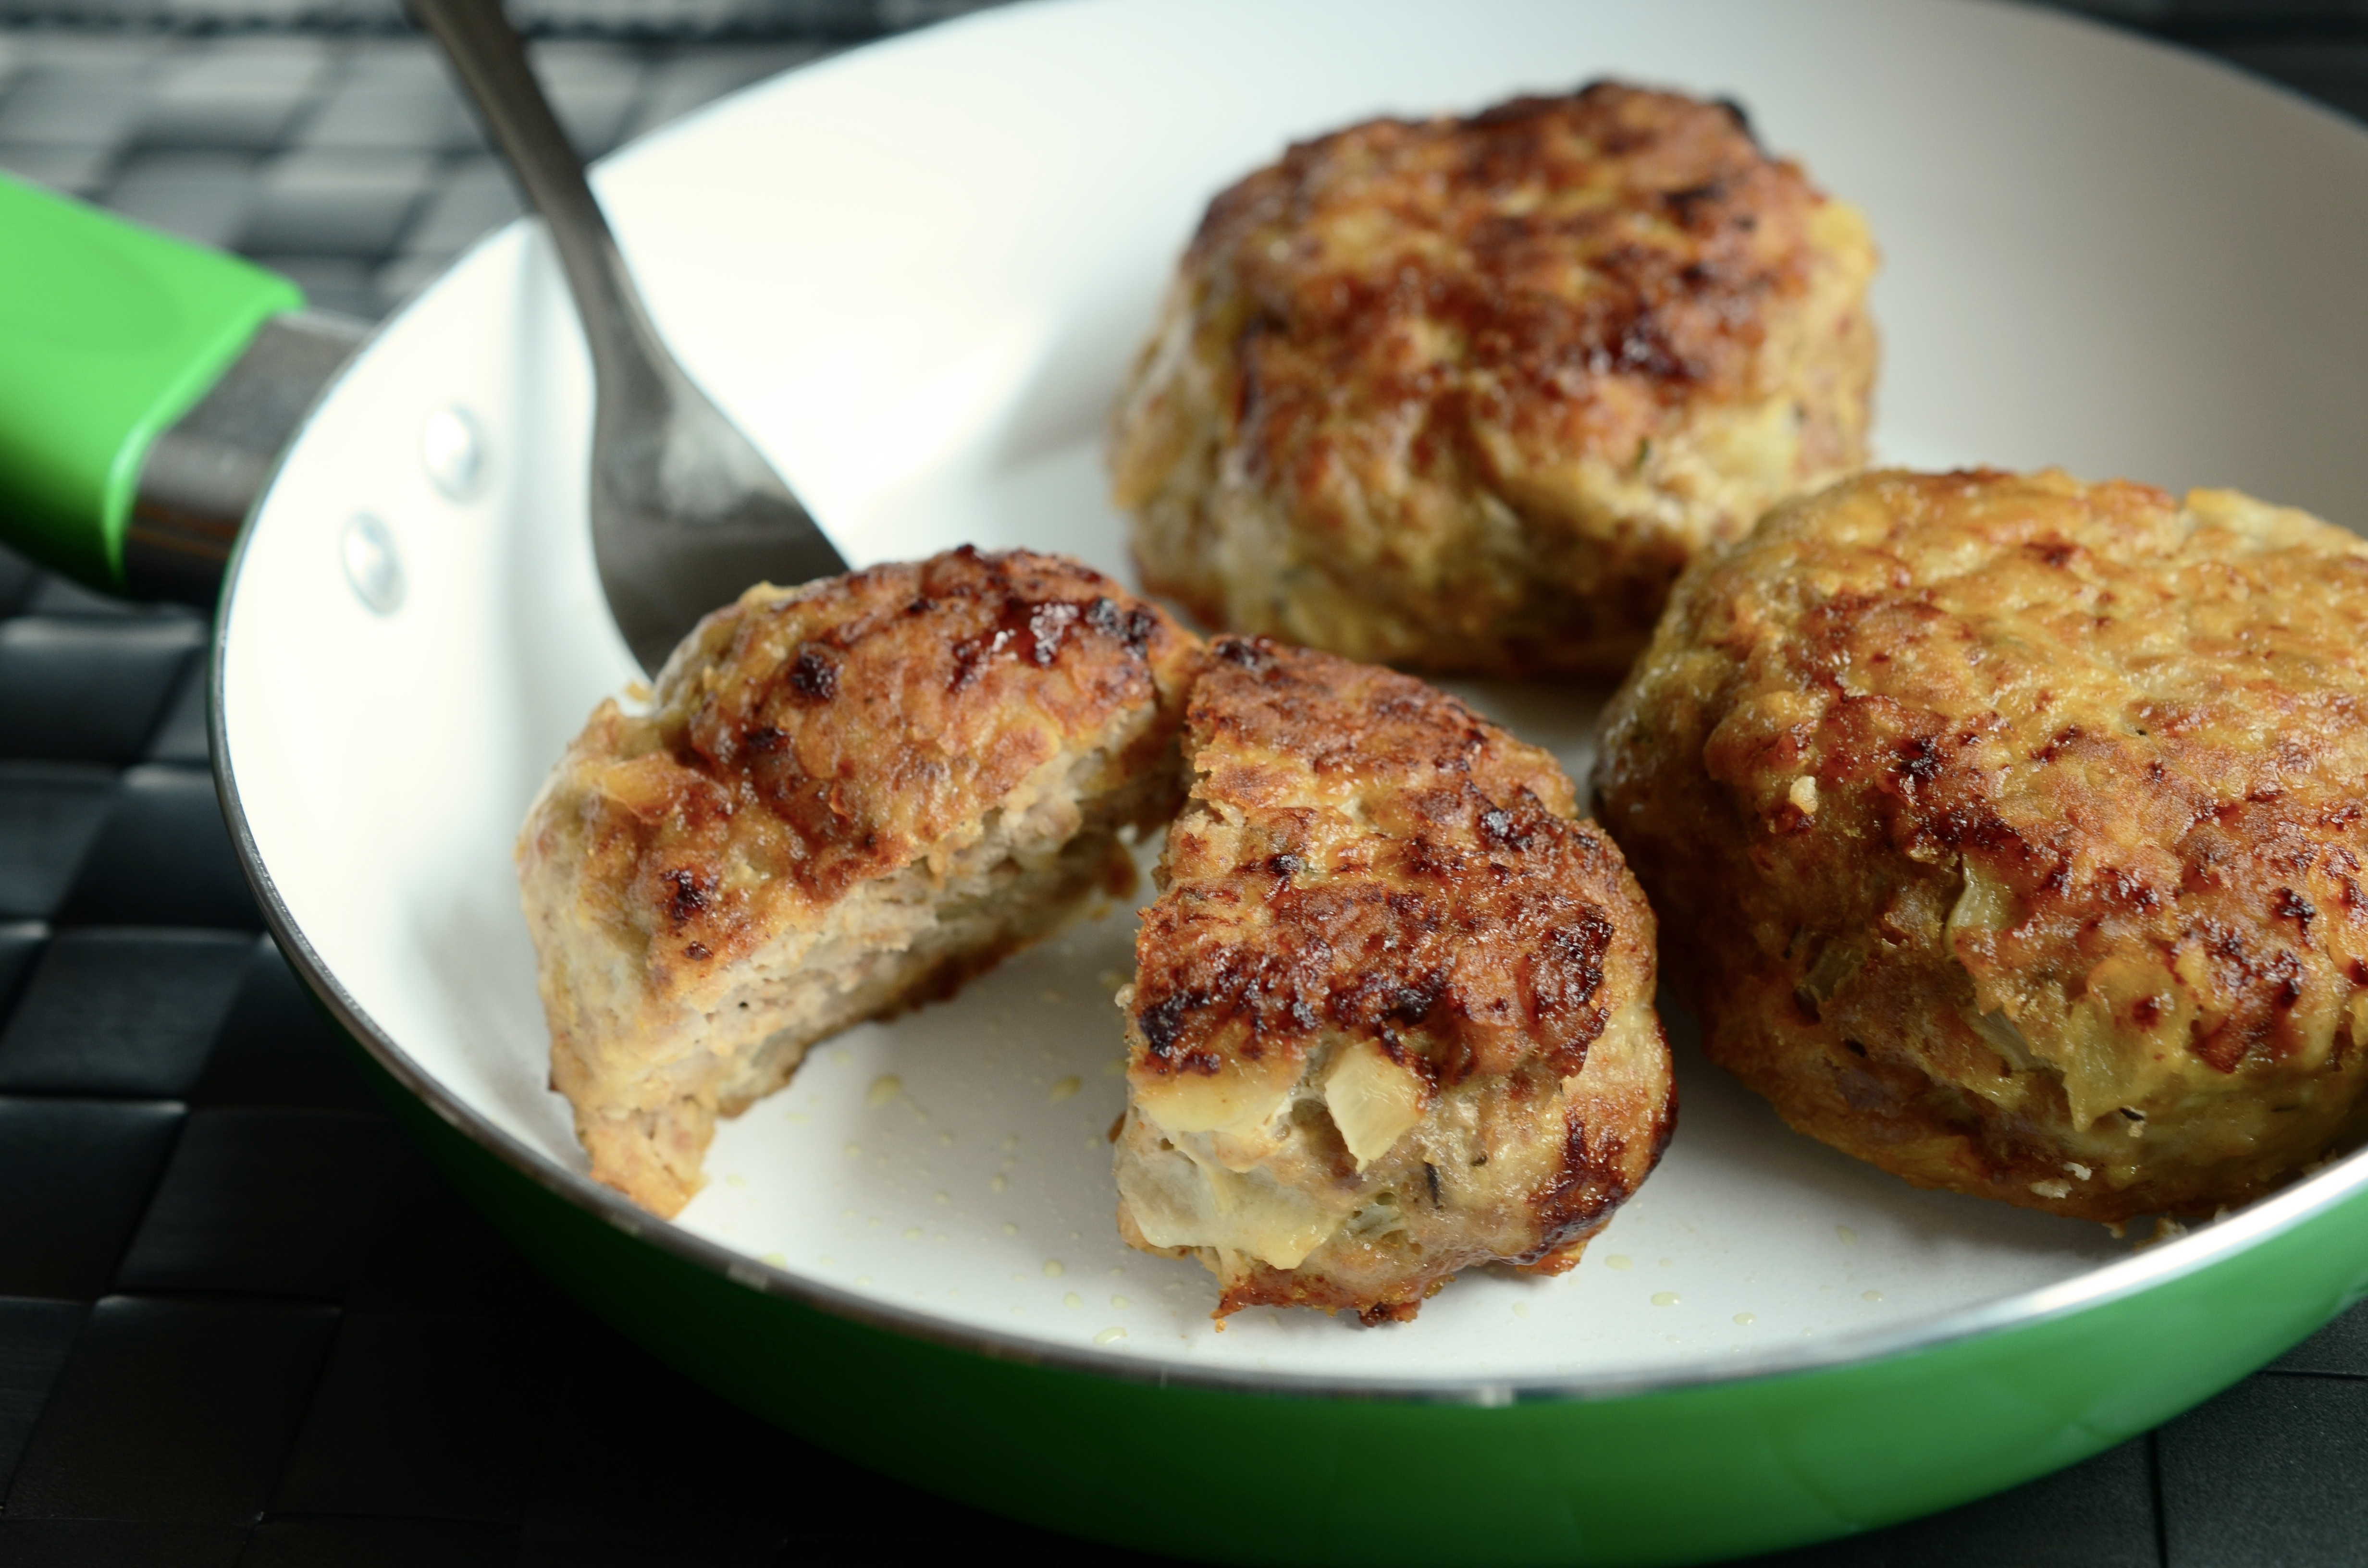
dish, meal, food, produce, kitchen, breakfast, dessert, eat, meat, cuisine, delicious, pan, cook, fried, fry, meatballs, vegetarian food, minced meat, scone, baked goods, coleslaw, meatloaf, frying pan, meatball, proteins, meat dumplings, meat balls, fried food, frikadeller, crab cake